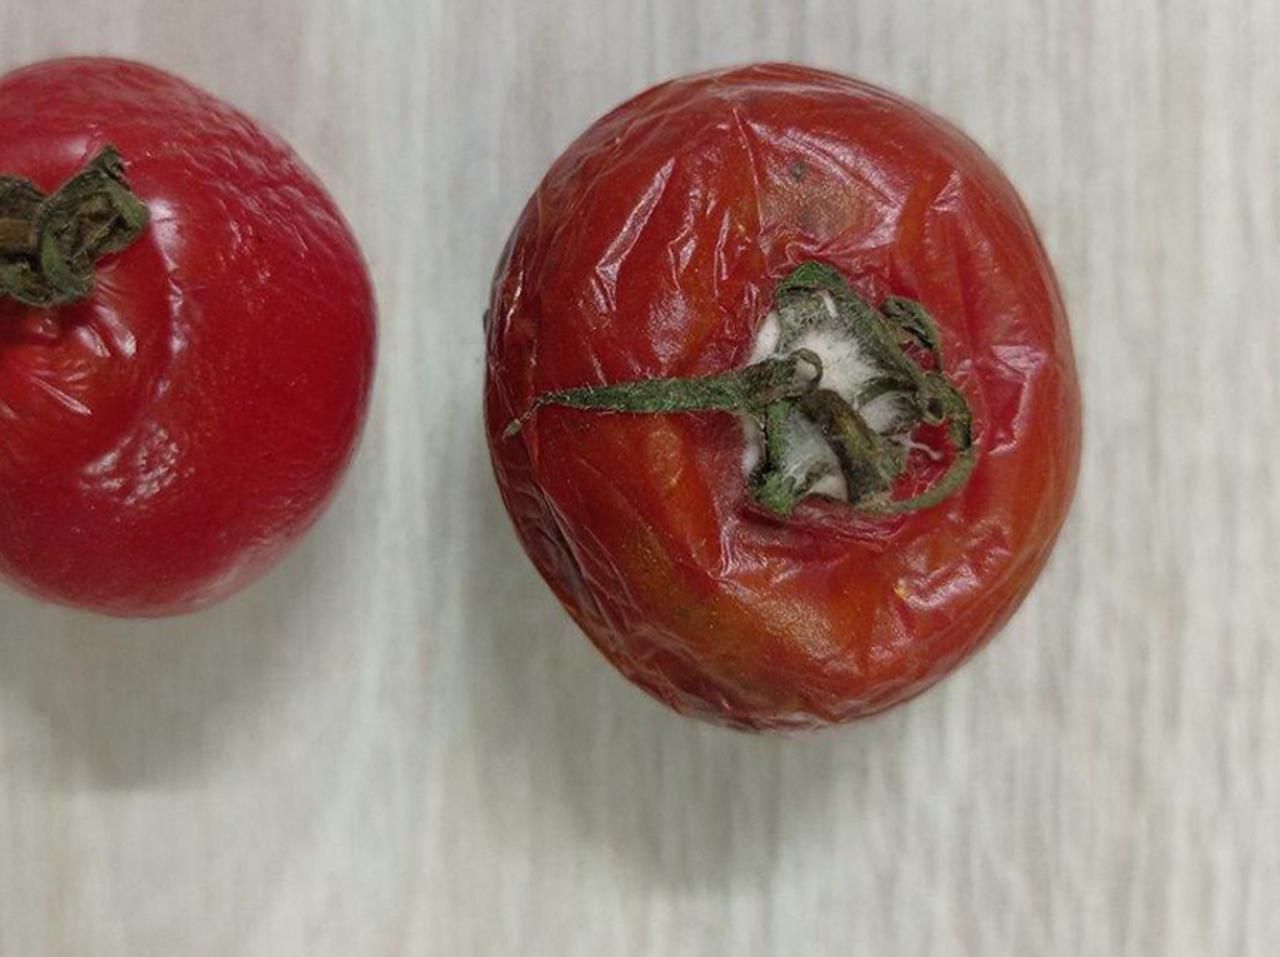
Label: Rotten